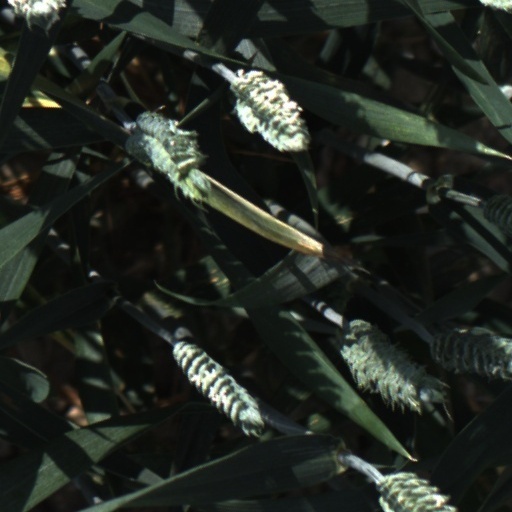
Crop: wheat